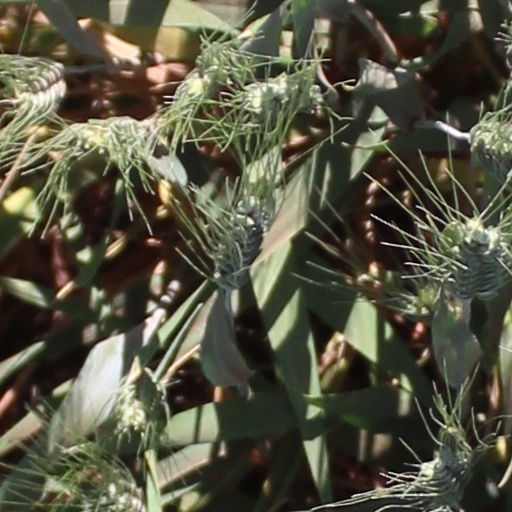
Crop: wheat